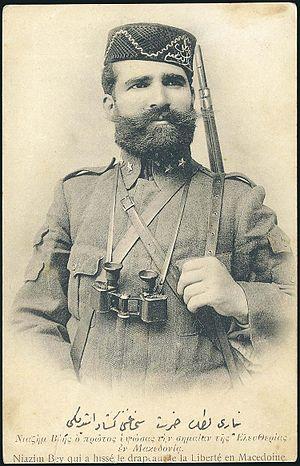
Carte postale: «Niyazi Bey qui a hissé le drapeau de la Liberté en Macedoine.»